Juliusz Janotha

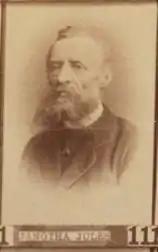
Juliusz Janotha

Juliusz Janotha (b. 1819 – d. 26 June 1883 in Warsaw), was a Polish pianist, composer and teacher of German origin. He was married to Anthony Oleschinsky's daughter Anne Oleschinska, with whom he had a daughter, the pianist and composer Natalia Janotha.